Phineas and Ferb's Quantum Boogaloo

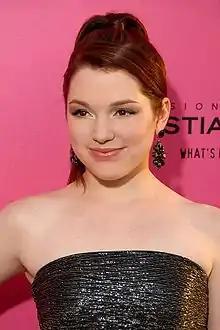
Jennifer Stone guest starred in the episode as Amanda.

The scene where Candace mentions that her best friend Stacy Hirano had become the president of Uruguay was originally written as a throwaway joke for the episode. During an e-mail exchange between the crew, some crew members were curious about the line and Povenmire came up with an entire backstory, in which Stacy meets the prince of the country, moves there and, after changing several laws, becomes eligible for the presidency. The staff enjoyed the idea and wrote it down as a possible plot for a future episode.